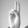
ASL letter: U